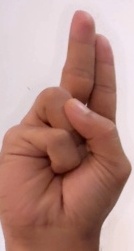
ASL sign: U